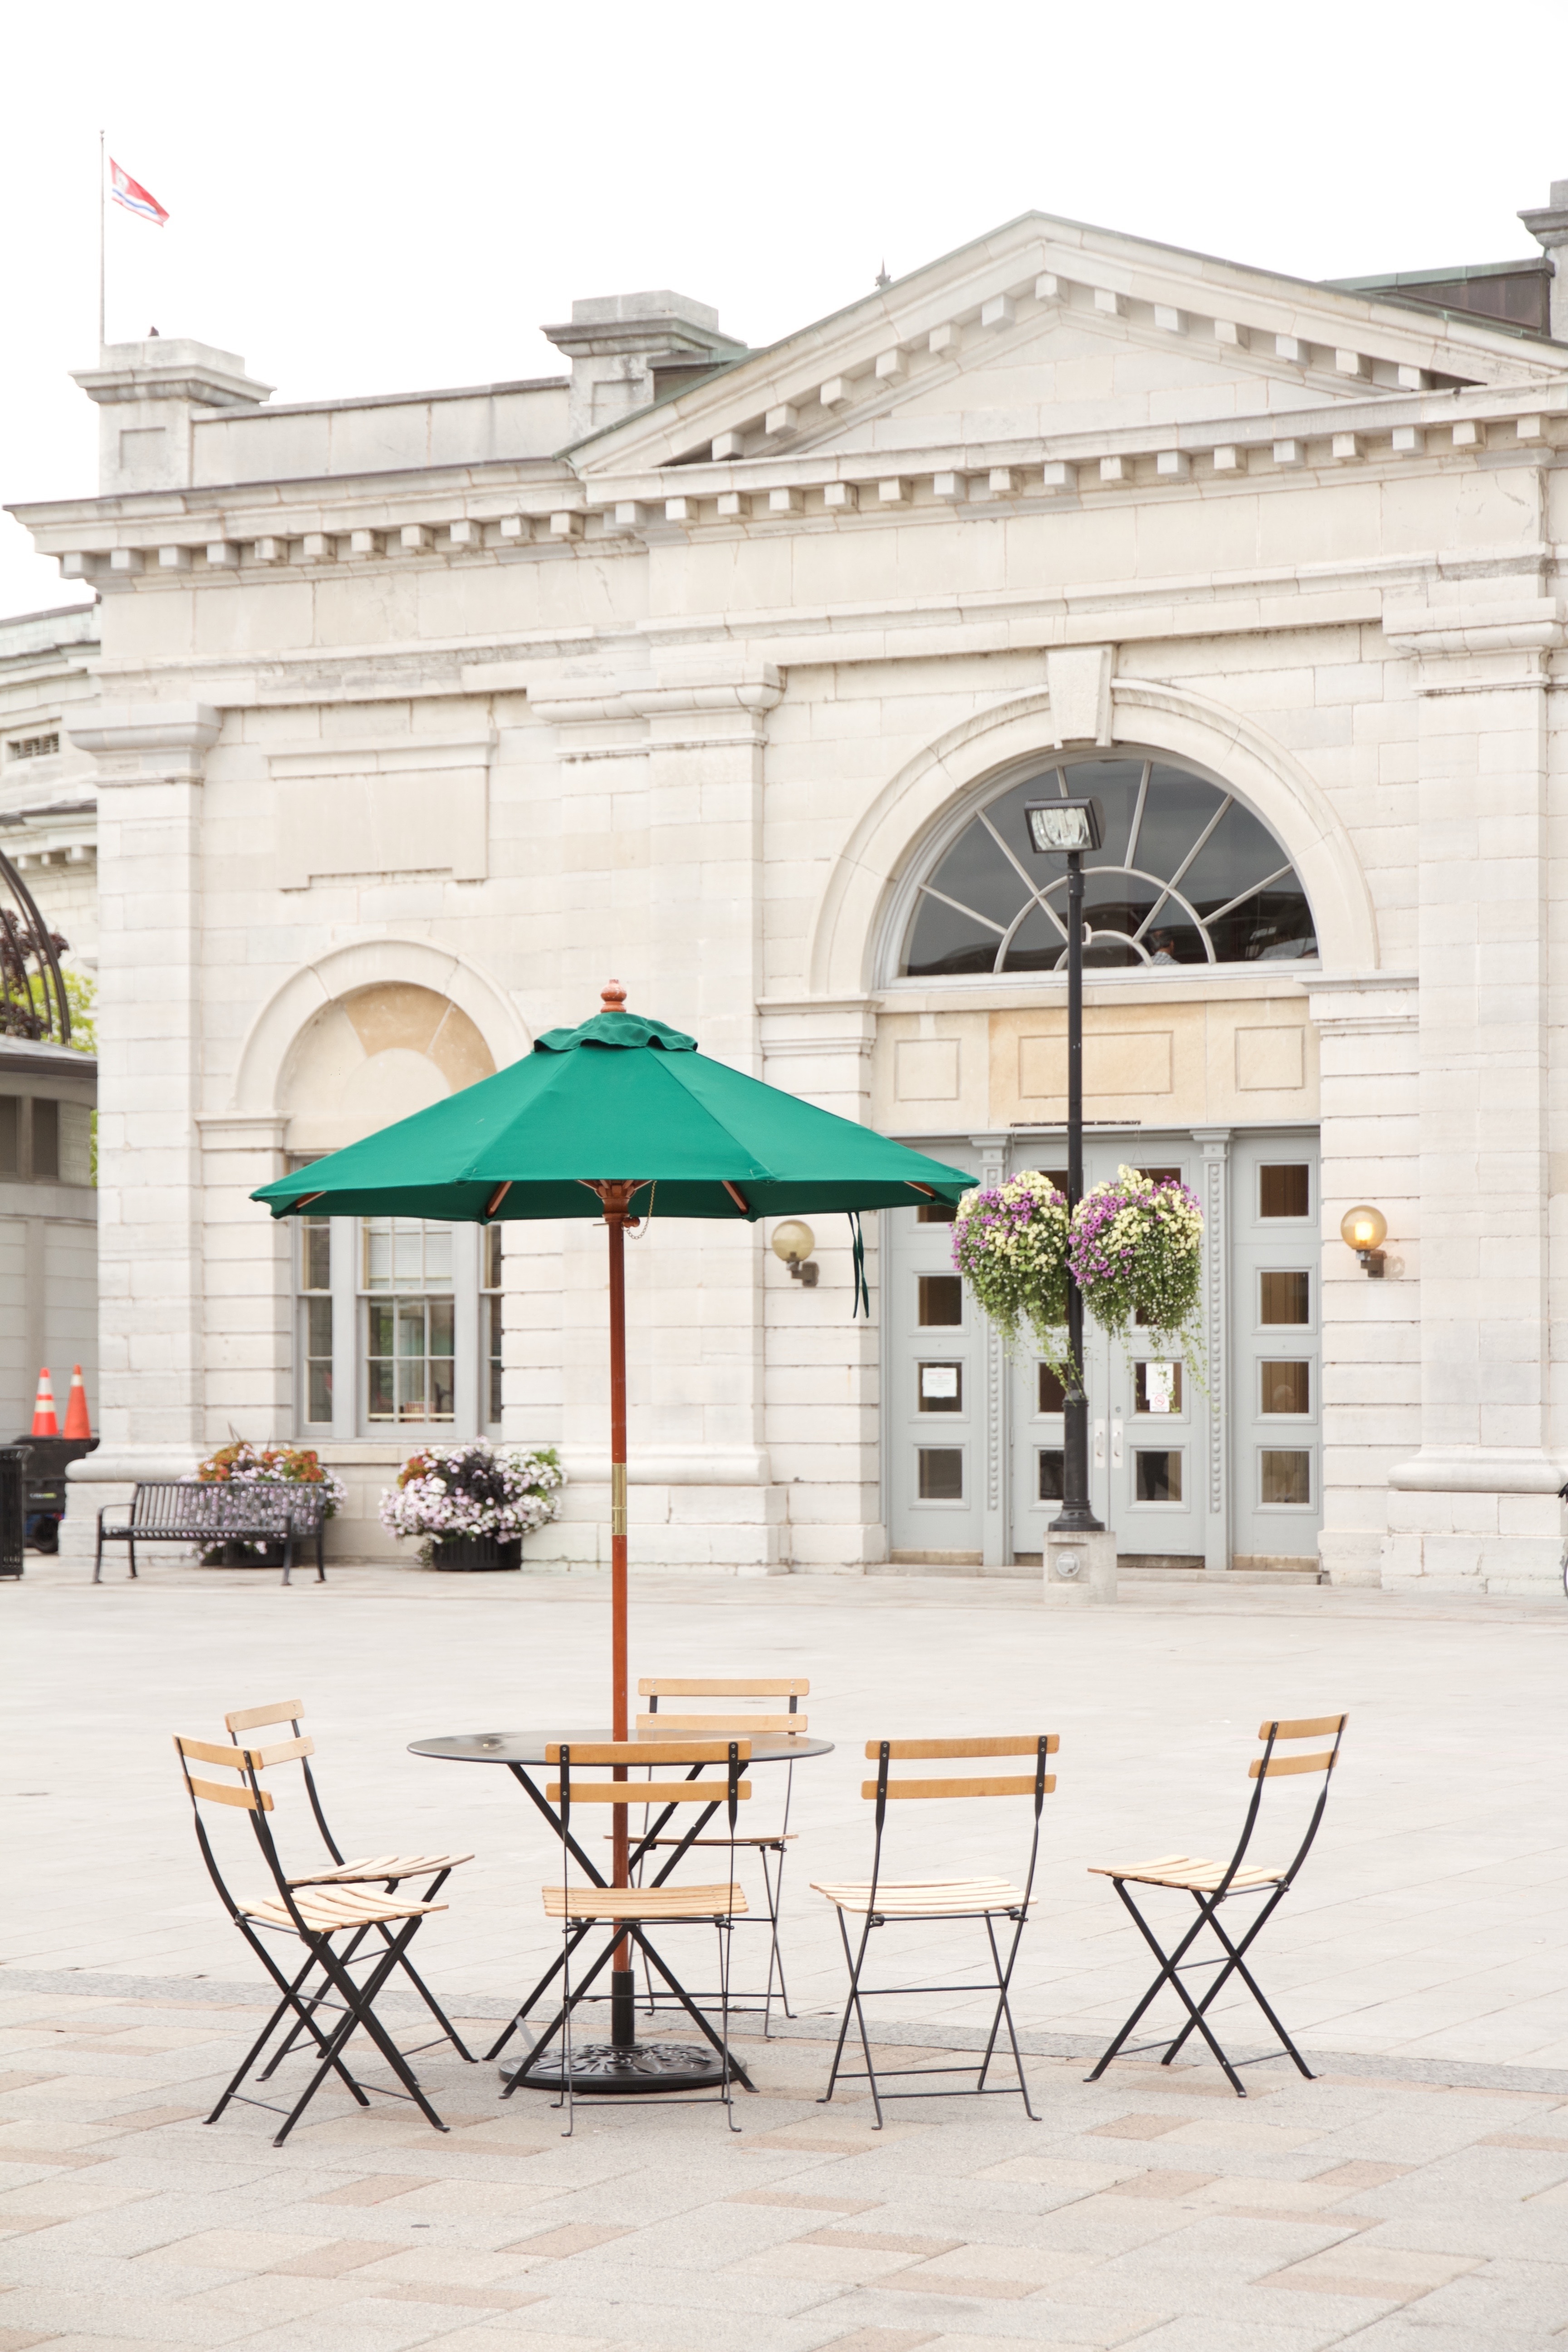
canopy, umbrella, furniture, outdoor structure